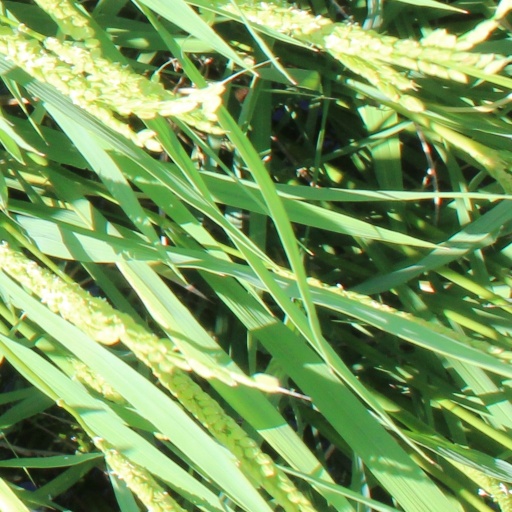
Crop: rice